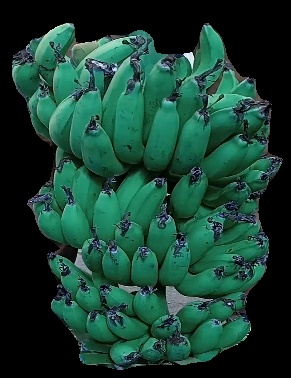
Variety: pachbale
Grade: grade3